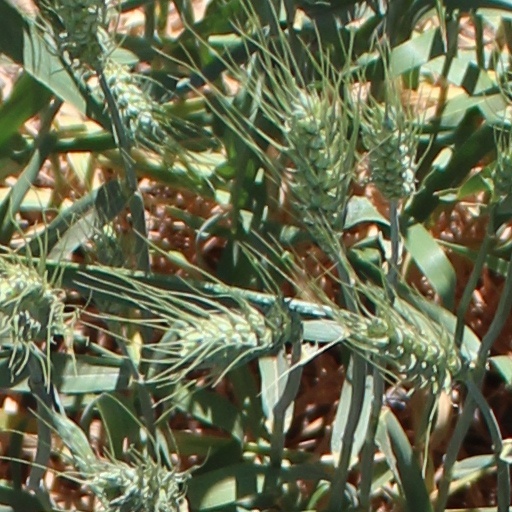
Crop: wheat